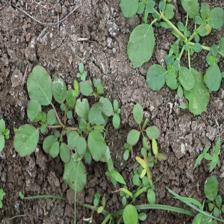
Label: BroadLeafWeed